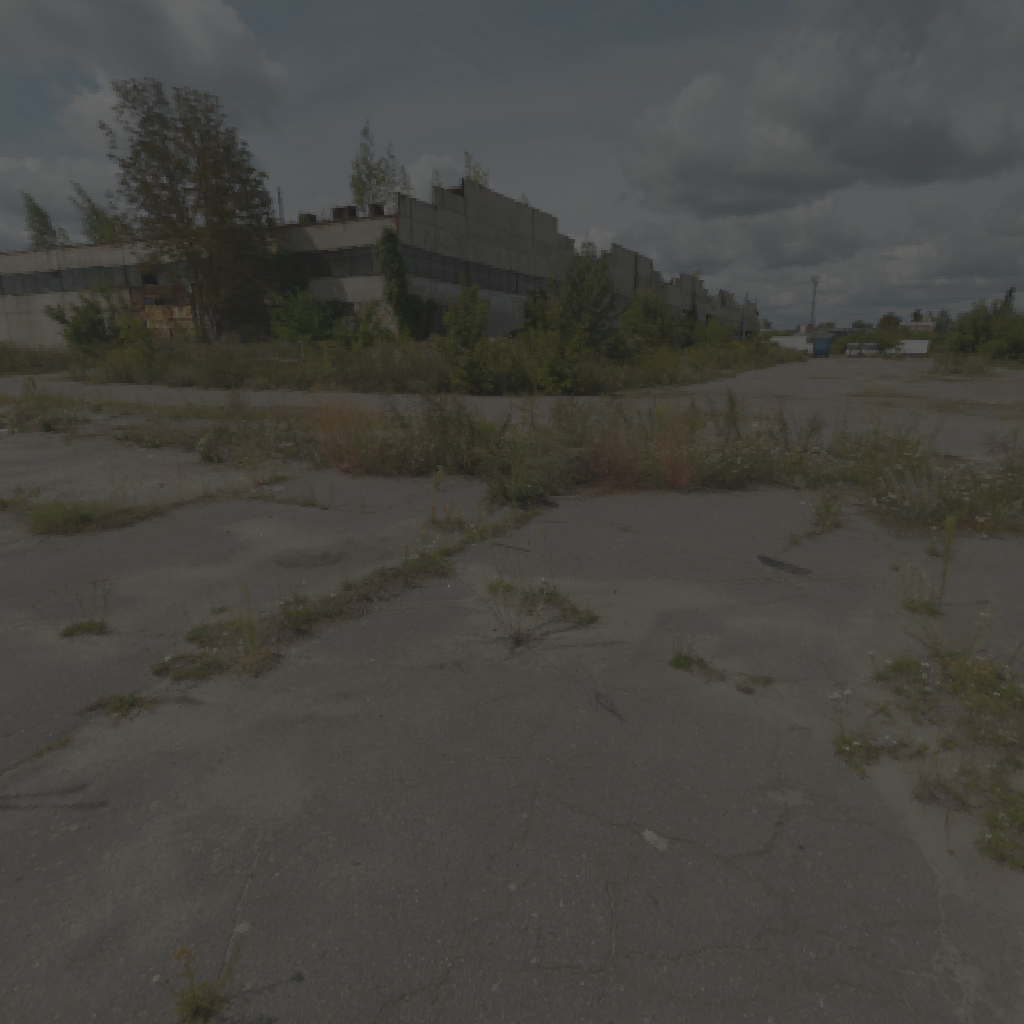
scene-linear HDR photo, Abandoned Parking, outdoor, with visible sun, parking, asphalt, road, tree, bush, skies, urban, midday, partly cloudy, high contrast, natural light, high dynamic range, physically based lighting